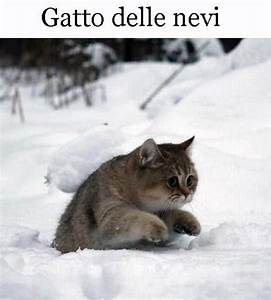
Label: gatto